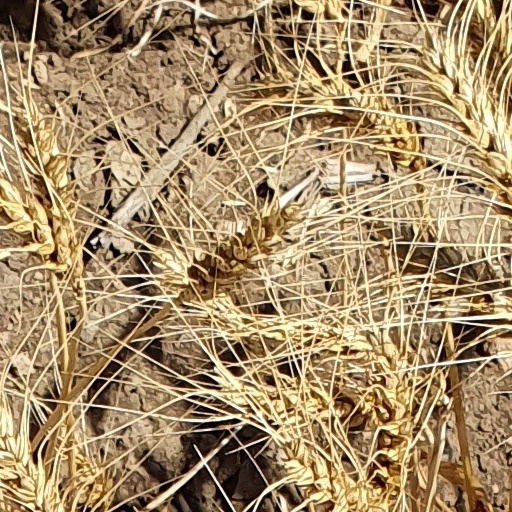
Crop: wheat